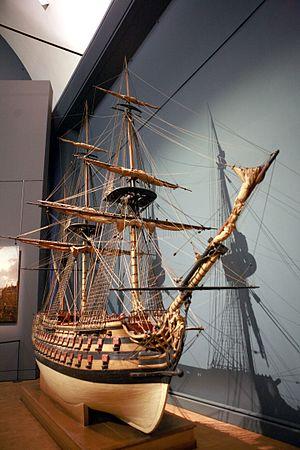
Nom donné traditionnellement au premier des vaisseaux de la Marine royale de par sa taille et l'importance de son artillerie, du milieu du XVIIᵉ siècle au début du XIXᵉ siècle.